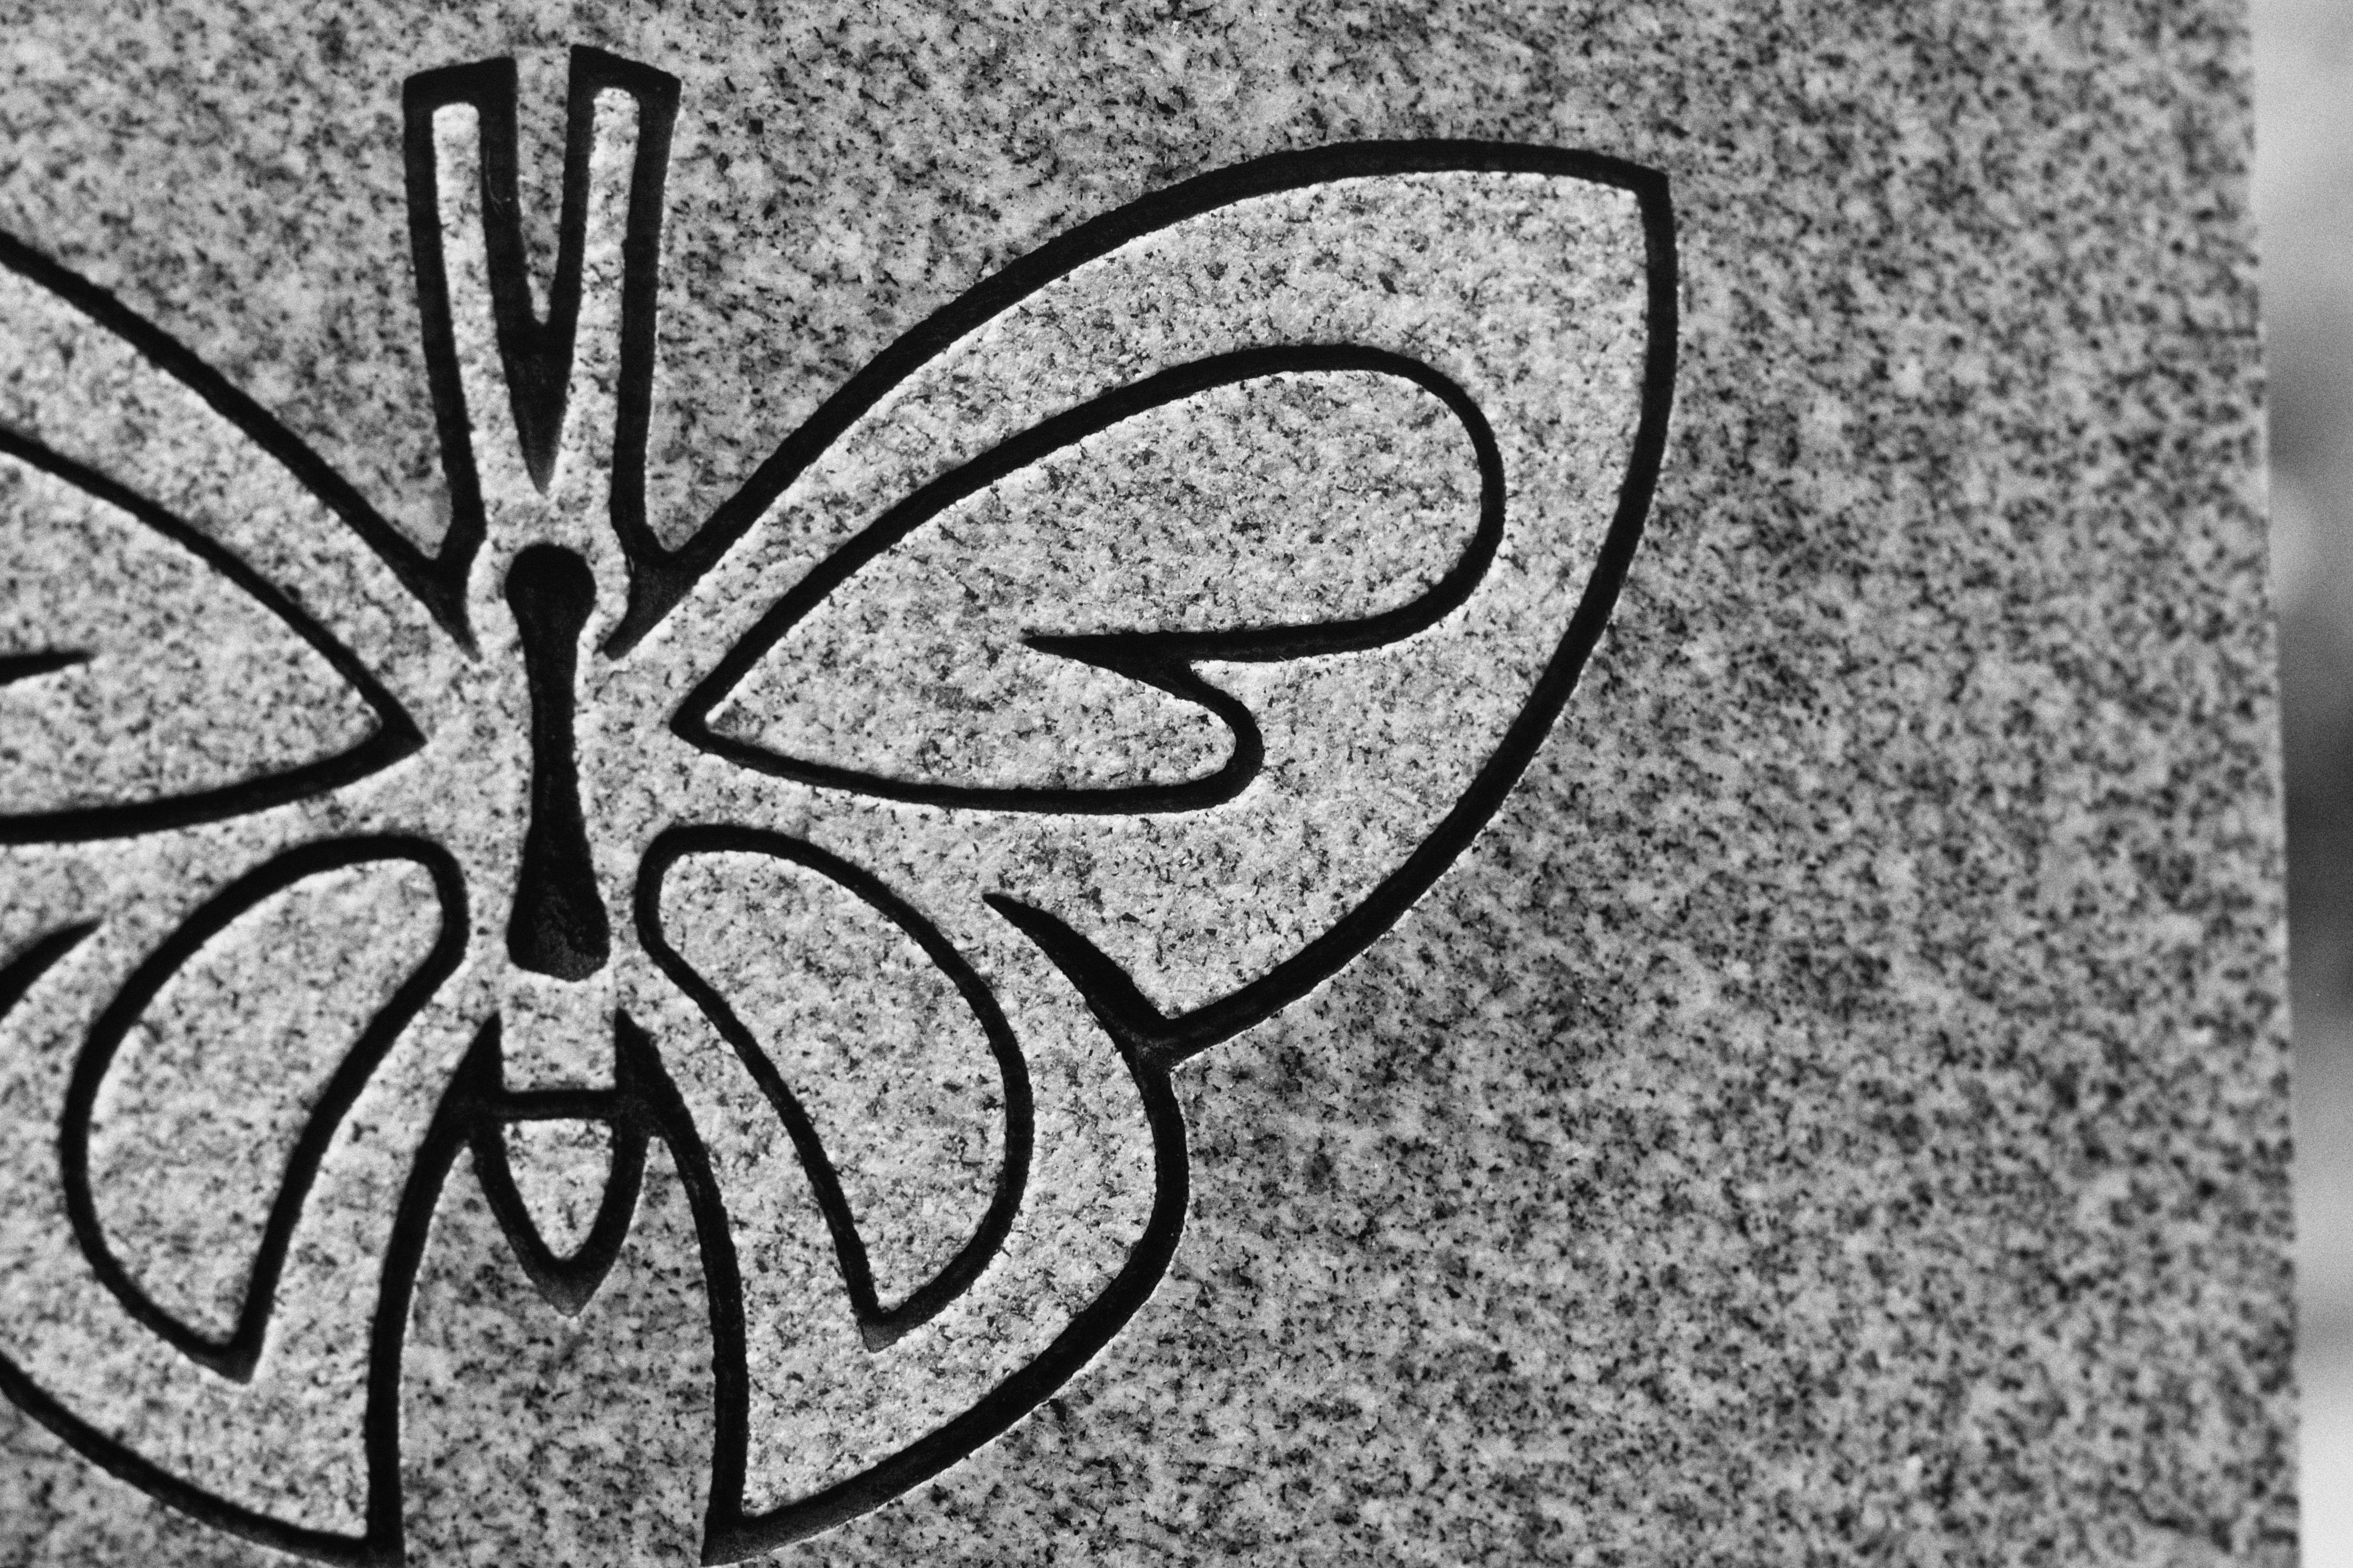
black and white, pattern, line, monochrome, circle, mom, font, sketch, drawing, design, symmetry, monochrome photography